Fort Pleasant

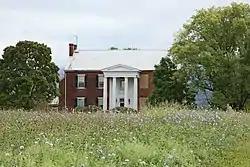
The Isaac Van Meter House in 2020

Fort Pleasant — formerly known as Fort Van Meter and Town Fort and still also known as the Isaac Van Meter House — is a historic site located near the unincorporated community of Old Fields about 5 miles north of Moorefield in Hardy County, West Virginia, U.S. Situated on the South Branch Potomac River, a young Colonel George Washington directed a fortification to be built here in 1756 during the escalating hostilities with Native Americans and French known as the French and Indian War. The fierce skirmish known as the Battle of the Trough occurred about a mile and a half away the same year. The existing Federal style house, built just after the American Revolution, was listed on the National Register of Historic Places in 1973.